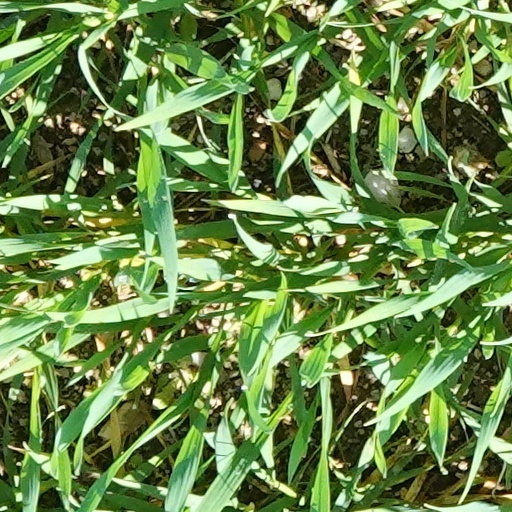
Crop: wheat